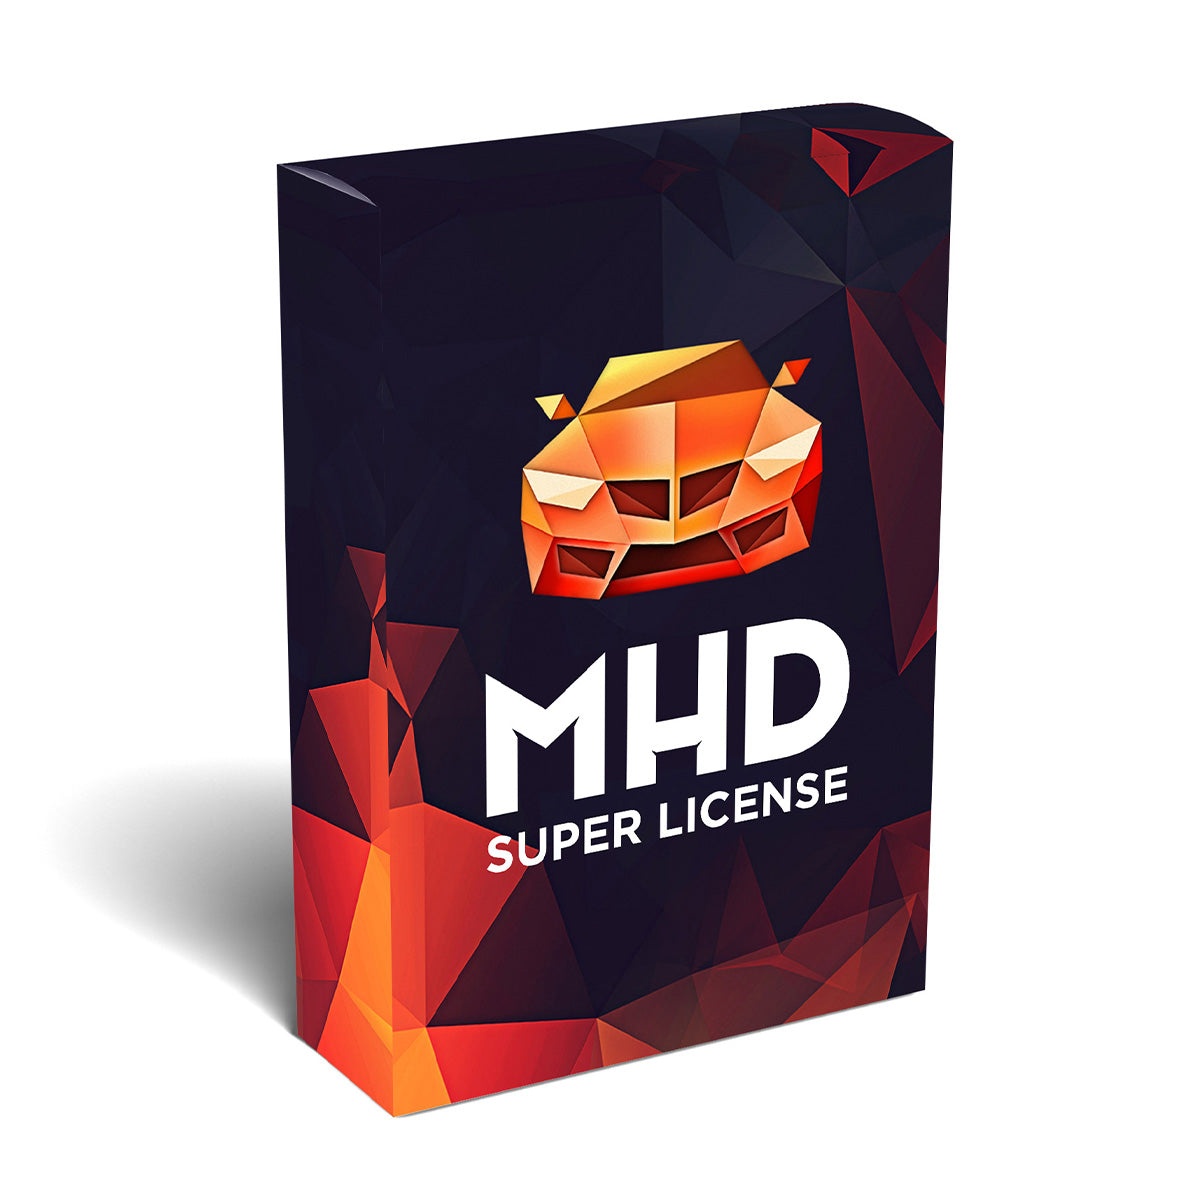
MHD Super License for S55
The MHD Flasher F+G Series is a complete flash tuning app for your BMW. Unlike a piggyback module, it is capable of complete DME remapping while retaining all OEM safety mechanisms. This allows for maximum performance,maximum safety, and unrivaled drivability. You can install MHD right at home and start tuning immediately! Simply download the MHD Flasher F+G Series app that connects via our MHD Wireless Adapter to your Apple iOS or Android device and your vehicle’s OBD-II port, start the app, and within 5 minutes the initial installation is complete. Further map changes are much faster – only 30 seconds! You can revert your vehicle to the factory OEM flash at any point, and no initial backup is necessary. The Super Licence provides all the available MHD functionalities in one package: Flasher License: The Flasher License unlocks the ability to flash with MHD (MHD OTS maps, JB4 backend maps and custom maps) Features: 1. Quickest flash times on market with our MHD WIFI Adapter (3.5 min initial, 19 sec map switch) 2. CS / GTS style engine maps maps included 3. CS / GTS style transmission flash included 3. Stage 0 stock power (all flash options can be added) 4. Reading / Deleting Engines Codes + Adaptions Reset Available flash options: - Exhaust burble (Duration base and sport mode, aggressiveness, min/max. speed, min/max. rpm) - Startup roar - Cold start noise reduction - Exhaust flap always open in sport mode - Top speed limiter (Vmax) removal - Limit power per gear in percent (1st - 5th gear) - Adjustable rev matching for 6MT (eco, sport, sport plus) - Support for precision race works coils MHD+: The MHD+ Feature unlocks our special custom code. 1. On the Fly Map Switching: You can select 4 slots for the same stage to adjust fuel quality on the fly (pump gas and fixed ethanol like E30 map) as well as a power level in percent per map slot. If the flex fuel option is activated (and the required hardware installed) you can still setup 4 pump gas maps in order to quickly setup and change to the pump gas quality that is used at the time when the car is refilled without ethanol. In addition to the octane selections, you can also use the slider to reduce the power that each map will make. This is very useful if you would like to make your own valet map or lower power map for cruising. The power can be reduced from 100% all the way down to 50% in 5% increments, this means if you put 50% into one map slot than this map only has half the power available it would usually make. 2. Antilag: Allows you to quickly build a set amount of boost while limiting acceleration, then quickly take off once released. To activate antilag, press and hold the cruise control RES button on your steering wheel and apply heavy throttle. Our antilag strategy will adjust the engine calibration to build boost. Once boost is built, release the button and go! The time required to reach boost target will vary depending on your turbo, but even large upgraded turbos are able to hit high boost within 1-2 seconds! There are also various safeties in place such as coolant temp, EGT temp, max duration per use, and cooldown time between uses. These values, as well as the time delay after button press until antilag activates are all set to safe values for those using the OTS antilag flash option. OTS users will have the ability to adjust the antilag boost target (max value depends on engine). 3. Switchable Burble per Map Slot: You can now fully setup the burble for your main Map 1 and then adjust aggressiveness and duration for all other map slots. This means you can now enjoy on-the-fly burble changes with our MHD+ Map Switch feature! 4. On The Fly Exhaust Flap Control: You can now control you exhaust flap how you like, always open, always closed (it will open at high load) or OEM operation via MHD+ Live Menu. 5. Ethanol Content Quick View: You can now see the Ethanol content via MHD+ Live Menu if a compatible Ethanol Content Analyzer is installed. 6. Full and native integration with the Motiv ReFlex controller: We have 2-way CANBUS integration to allow advanced capabilities such as the DME limp when there is a PI injector error and DME control of external wastegates 7. No Lift Shift for Manual Cars: This allows manual transmission vehicles to WOT shift without having to lift their foot off of the accelerator pedal (you must still depress the clutch). Using NLS, 6MT drivers can experience the quickest shifts while carrying more boost to the next gear. Shifting with NLS also completely removes the "shift bog" some would experience when traditionally WOT shifting quickly. This feature is also 100% safe to use on big power cars / cars running Port Injection thanks to our next feature... 8. PI Safety (coil cut): We introduced this unique feature on N54 vehicles some years ago, and are happy to bring it to more platforms. It prevents lean cylinder issues when the DME cuts injection to individual cylinders by also preventing that cylinder's coil from firing. The DME cuts injection for misfires, while clutch-in shifting, etc which could leave an extremely lean mixture of only the PI share of fuel being ignited. With our ReFlex integration, we already had a safety in the form of a limp mode when a PI injector error was reported, but this brings the safety to the next level, making MHD by far the safest platform to run supplemental port injection! Monitor License: Monitor your engine behavior to make sure it is running perfectly using a configurable and very responsive gauge layout with up to 8 fully adjustable gauges. 50+ engine parameters are available at a glance and are logged in the background! Activate the logging mode to save the data to a standard CSV file for later analysis using the built in log viewer. Additionally, we will happily provide free logs analysis. These are some of the available monitors: Boost, Boost Target, Lambda (AFR), Intake Air Temp (IAT), Ignition Timing per Cylinder, Coolant Temperature, Oil Temperature, Oil Pressure, Transmission Temperature, High Pressure Fuel Pump (HPFP), Throttle Position, Wastegate Duty-Cycle (WGDC), RPM, Speed, EGT etc. Advanced parameters that are not exposed by BMW are available for fine monitoring and tuning (depending on the DME software version if MHD is not flashed) like Timing Corrections per Cylinder, Boost setpoint, Active torque limiter etc. All MHD OTS maps by PureBoost: We offer a wide selection of OTS maps for the S55 engine suitable for many different vehicle modifications and octane levels. They have been extensively road and dyno tested, just flash and go! Stage 1 (up to 530HP/700NM) - 91oct/95ron, 93oct/98ron, 95oct/102ron, for stock cars. Stage 2 (up to 560HP/780NM) - 91oct/95ron, 93oct/98ron, 95oct/102ron, for cars equipped with high-flow downpipes. Stage 2+ (up to 575HP/850NM) - 91oct/95ron, 93oct/98ron, 95oct/102ron, for cars equipped with high-flow downpipes. Ethanol Mix Maps: Stage 1, 2 and 2+ E30+ Maps for ethanol blends of 30%+ and Full E85 Stage 1 and Stage 2 Maps. Supported Devices: Apple iOS 10.2 and higher Android 6 and higher Supported Adapters / Cables (available separately): MHD WIFI Adapter (recommended for iOS & Android) KDCan Cable + OTG Adapter (Android only) ENET Cable + Lightning Adapter (iOS only) Supported Cars: M3 S55 F80 2014 - 2019 M4 S55 F82 2014 - 2021 * M4 S55 F83 2014 - 2021 * M2 Competition S55 F87 2018 - 2021 * ***MHD WIFI ADAPTER IS NOT INCLUDED*** *Cars with the latest BMW software require a bench unlock to flash over OBD. *Cars built after 06/2020 need special unlock, please contact us at mhd.tuning@gmail.com for more information. For off-road use only! Nicht im Bereich der STVO zugelassen!
Brand: MHD Tuning
Category: Software > Computer Software > Multimedia & Design Software > Sound Editing Software